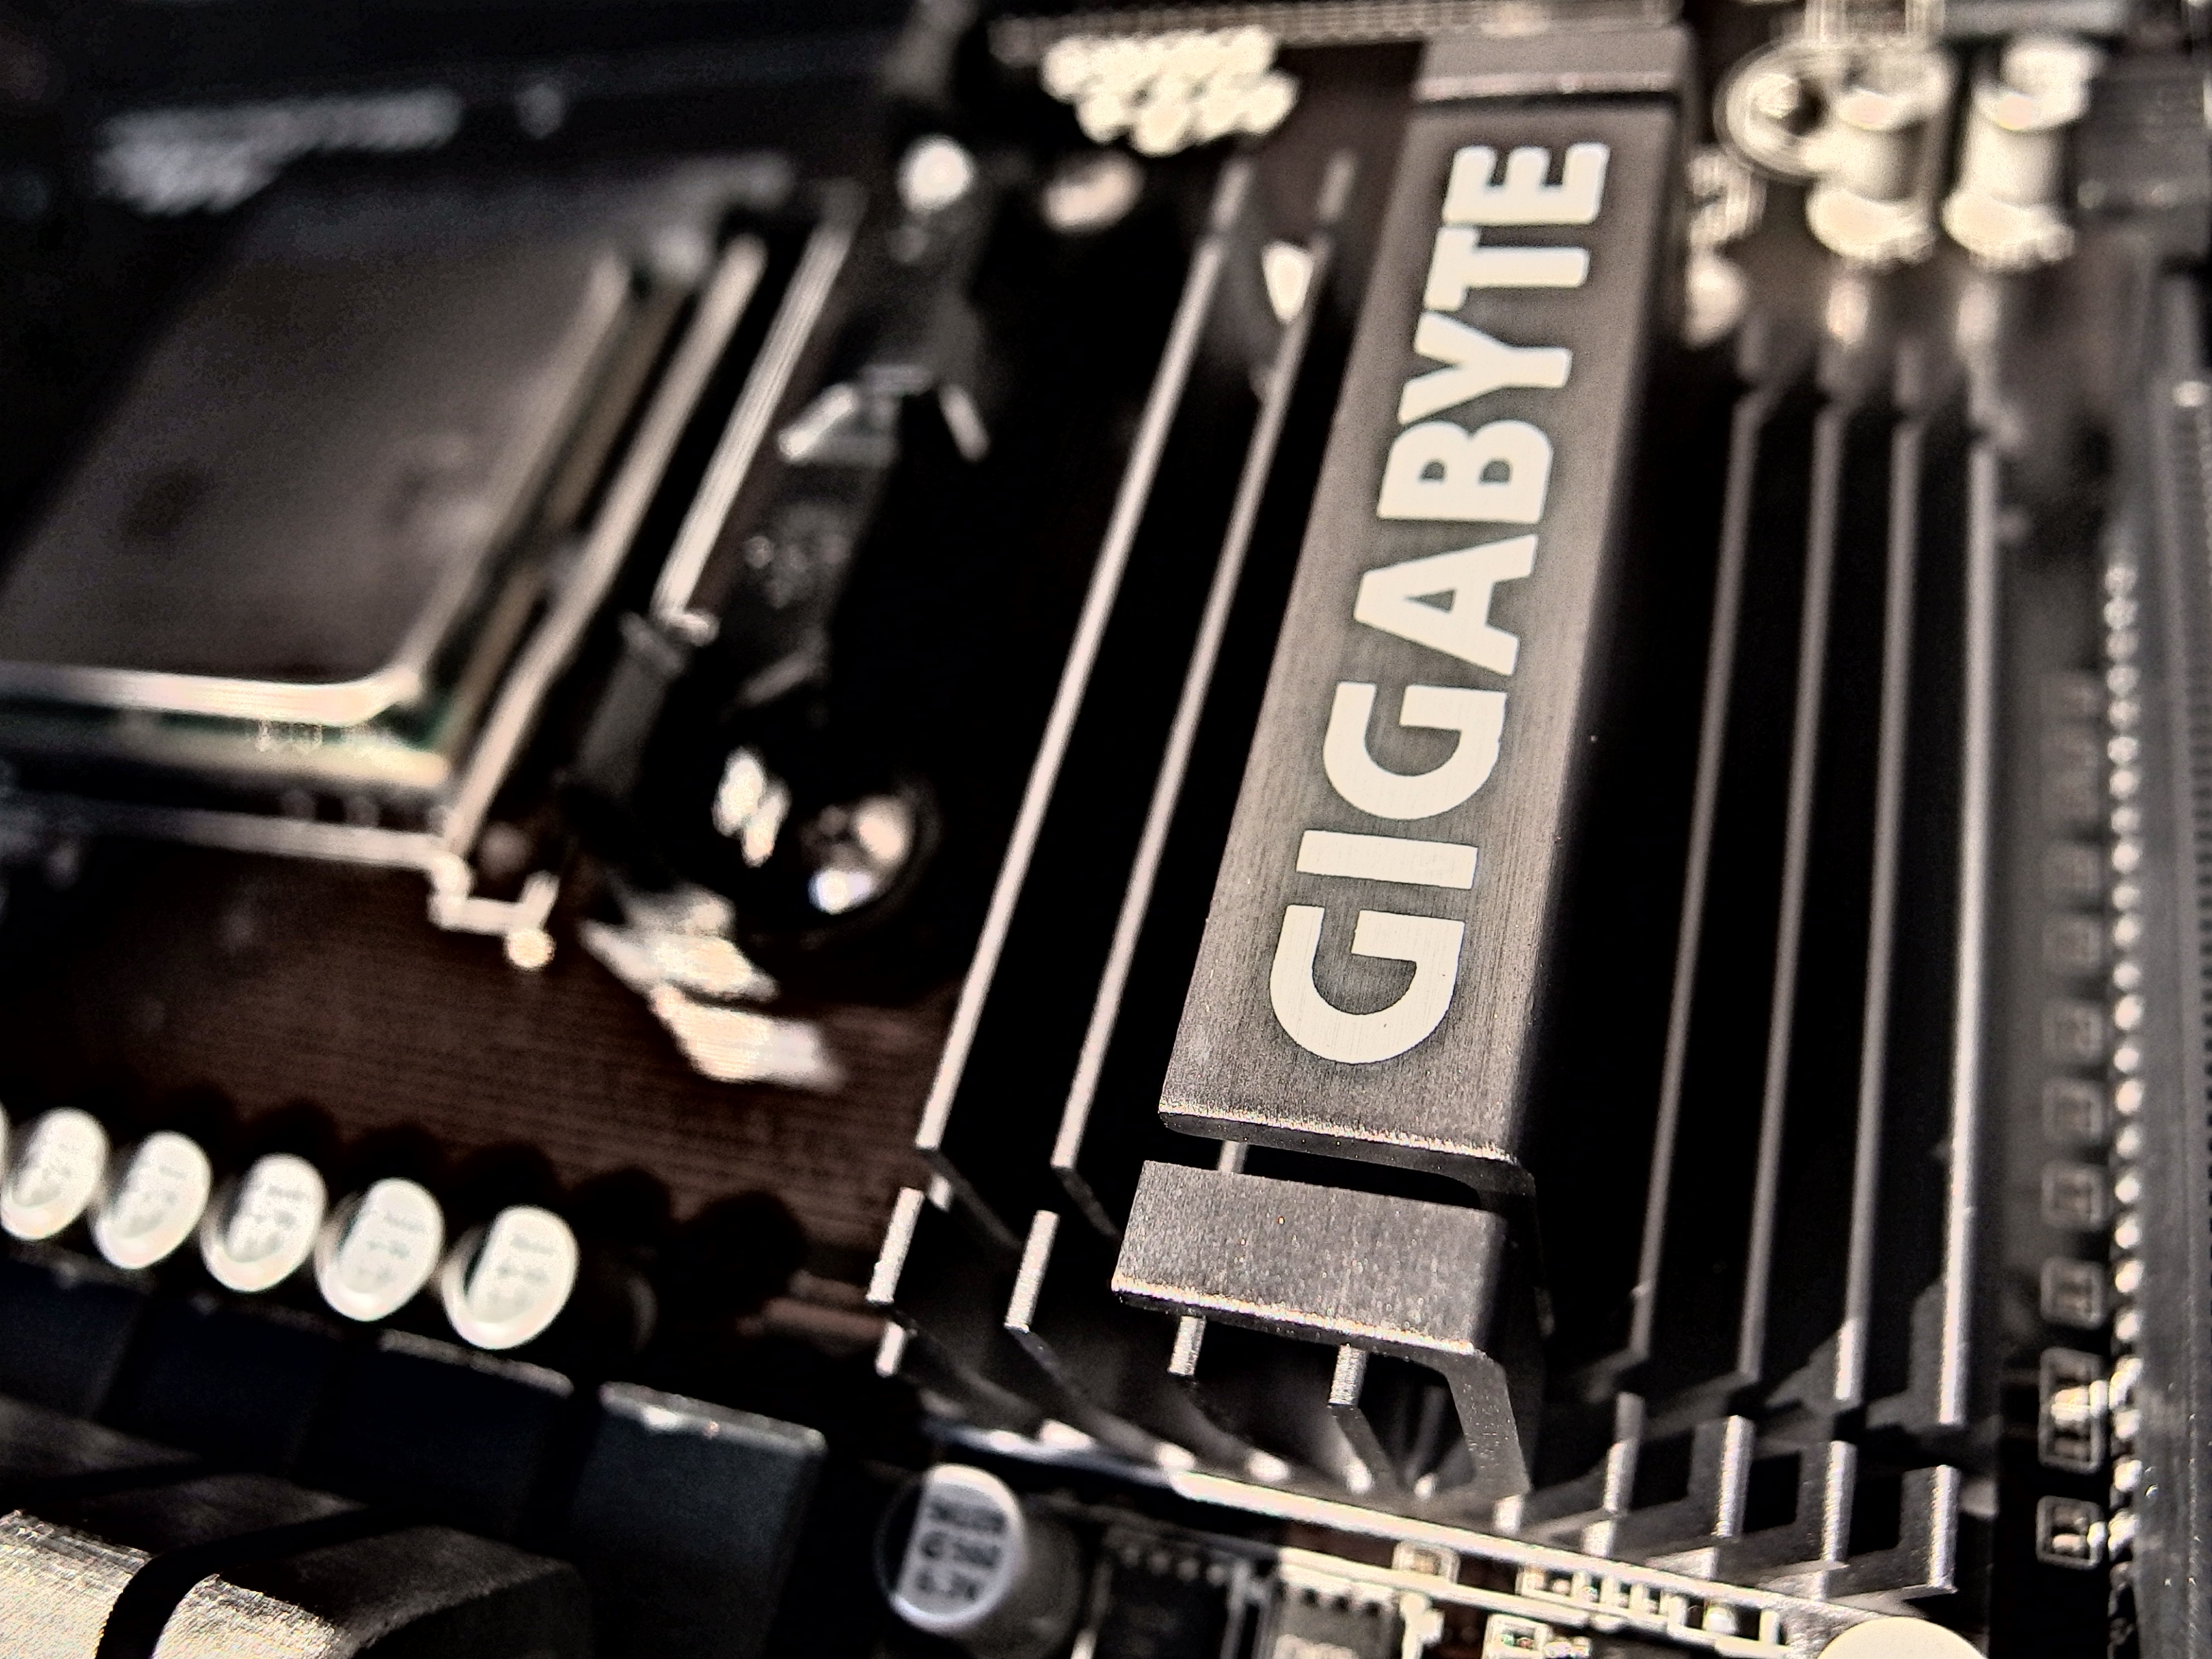
computer, technology, typewriter, metal, industry, black, arm, musical instrument, windows, accordion, firearm, motherboard, intel, hi tech, personal computer hardware, electronic instrument, office equipment, amd